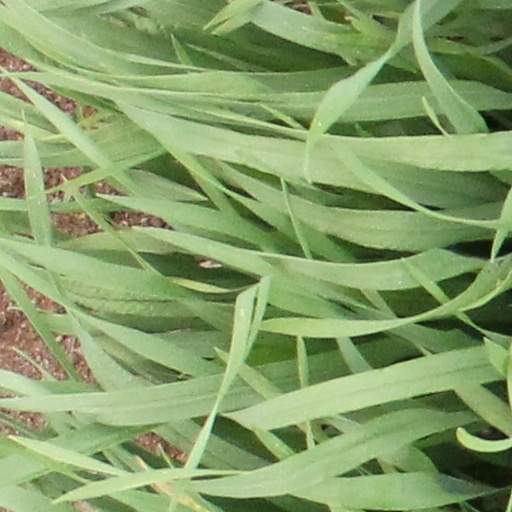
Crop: wheat